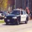
Label: automobile